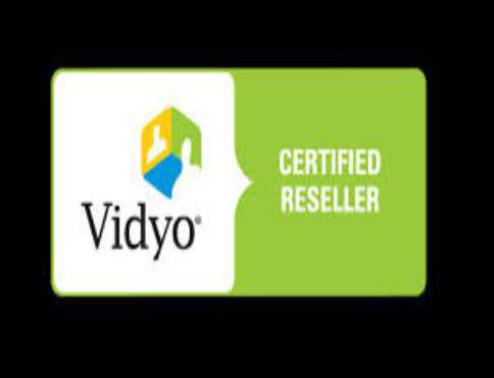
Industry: Others